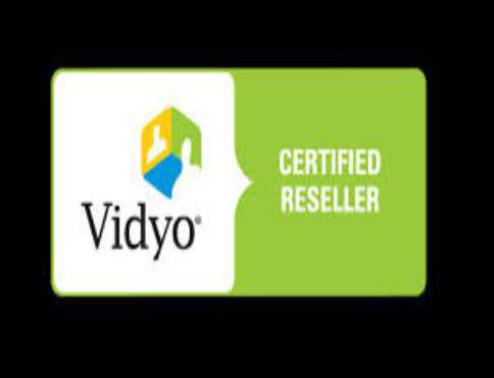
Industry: Others